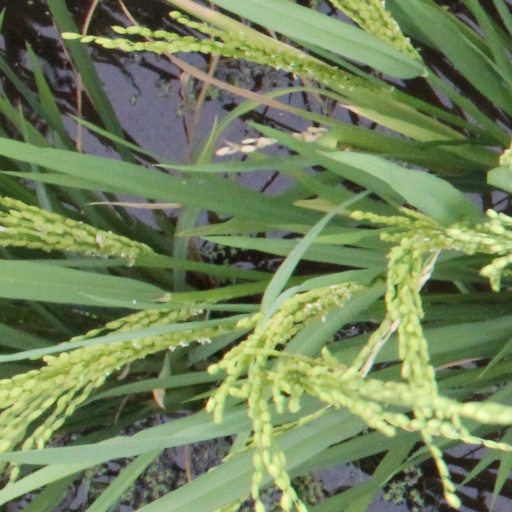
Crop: rice